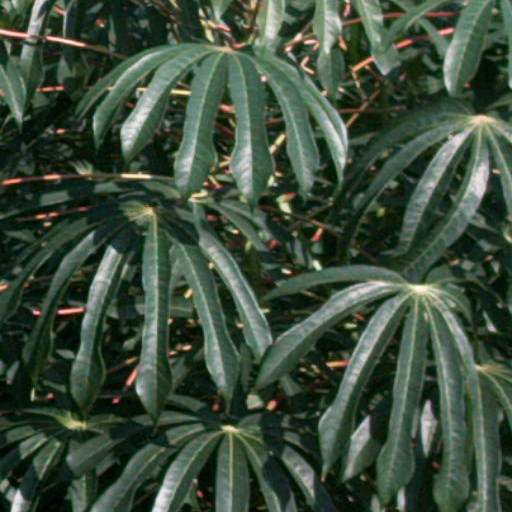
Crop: cassava